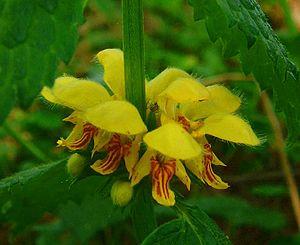
La corolle, dans le domaine de la botanique, désigne la partie de la fleur formée par l'ensemble de ses pétales, par opposition au calice constitué par les sépales.
Lamium est un genre de plantes herbacées, les lamiers, de la famille des Lamiaceae.